Alkaline earth metal

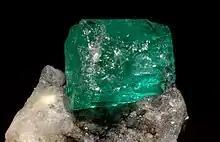
Emerald is a form of beryl, the principal mineral of beryllium.

Beryl, a mineral that contains beryllium, has been known since the time of the Ptolemaic Kingdom in Egypt. Although it was originally thought that beryl was an aluminum silicate, beryl was later found to contain a then-unknown element when, in 1797, Louis-Nicolas Vauquelin dissolved aluminum hydroxide from beryl in an alkali. In 1828, Friedrich Wöhler and Antoine Bussy independently isolated this new element, beryllium, by the same method, which involved a reaction of beryllium chloride with metallic potassium; this reaction was not able to produce large ingots of beryllium. It was not until 1898, when Paul Lebeau performed an electrolysis of a mixture of beryllium fluoride and sodium fluoride, that large pure samples of beryllium were produced.